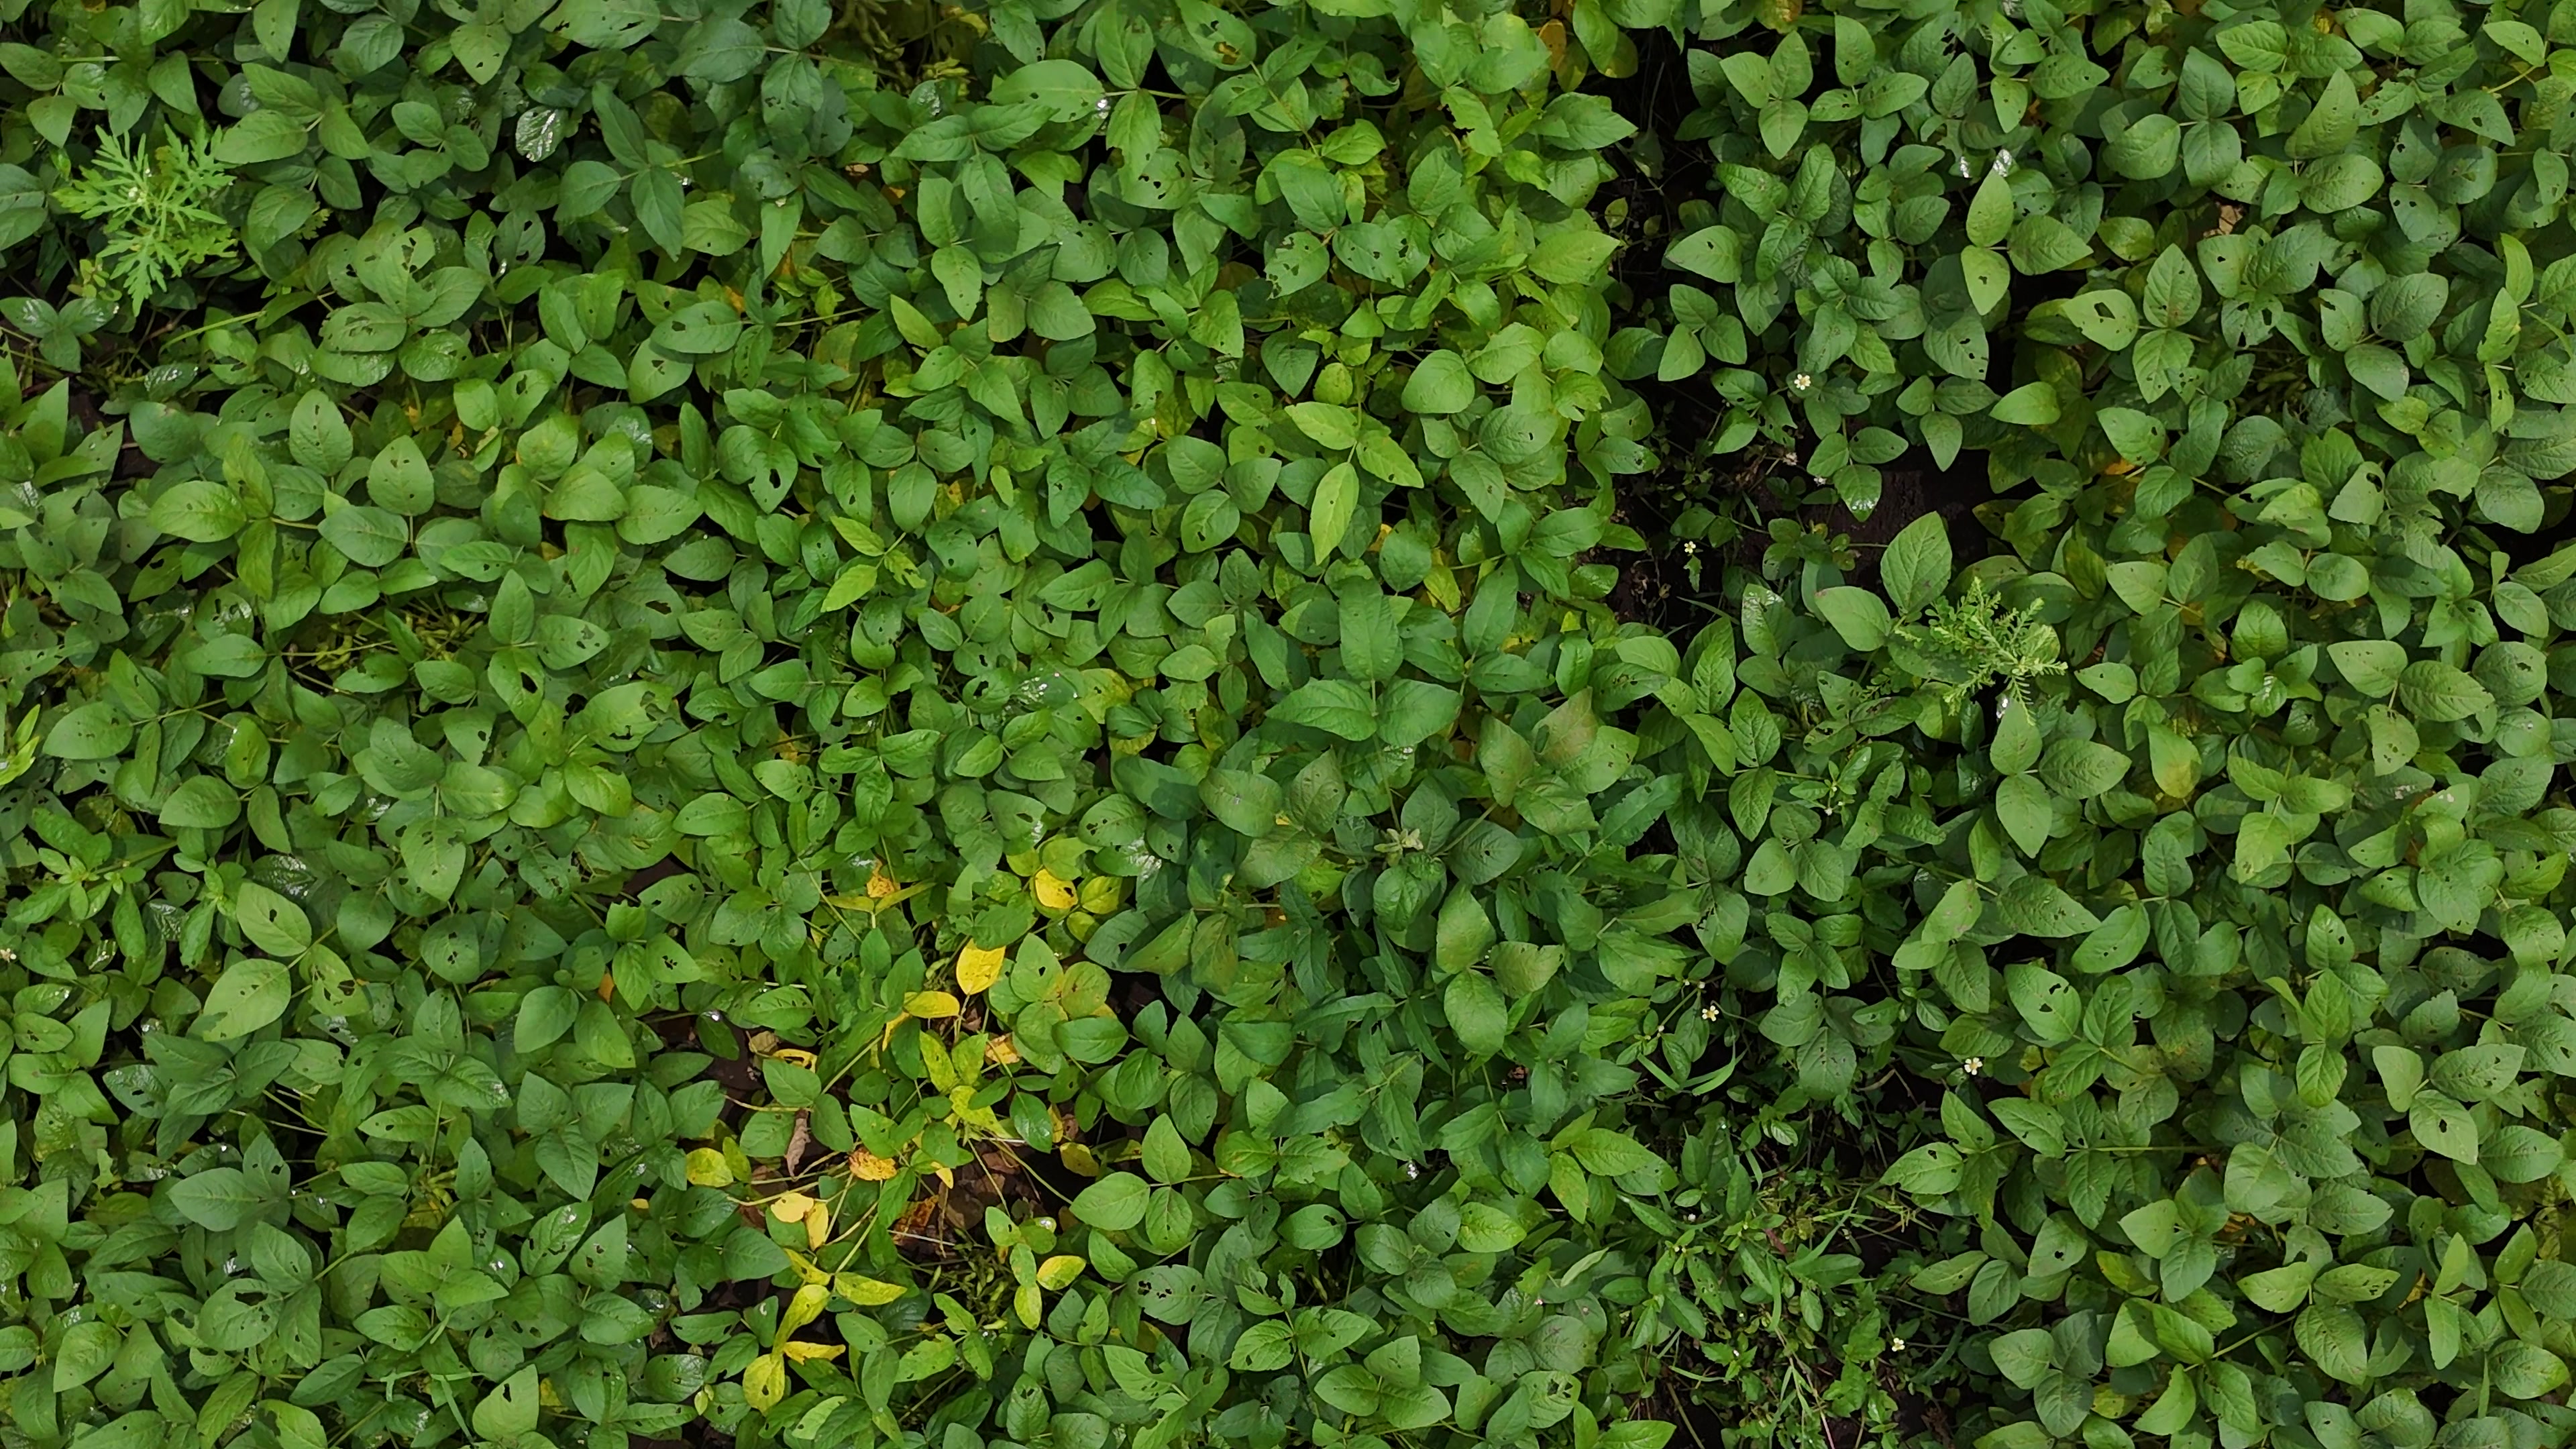
Label: Mosaic